Aurions-Idernes

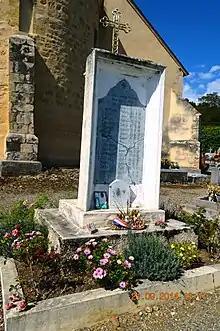
Aurions-Idernes War Memorial

The commune is part of the appellation d'origine contrôlée (AOC) zones of Madiran, "Pacherenc-du-vic-bilh", and Béarn.